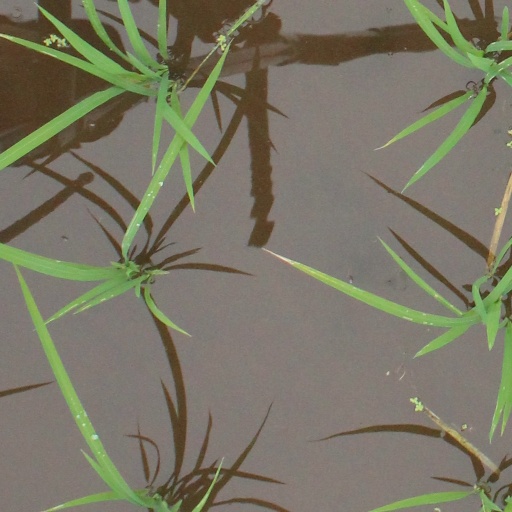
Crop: rice